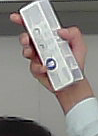
Product: sensodyne_toothpaste